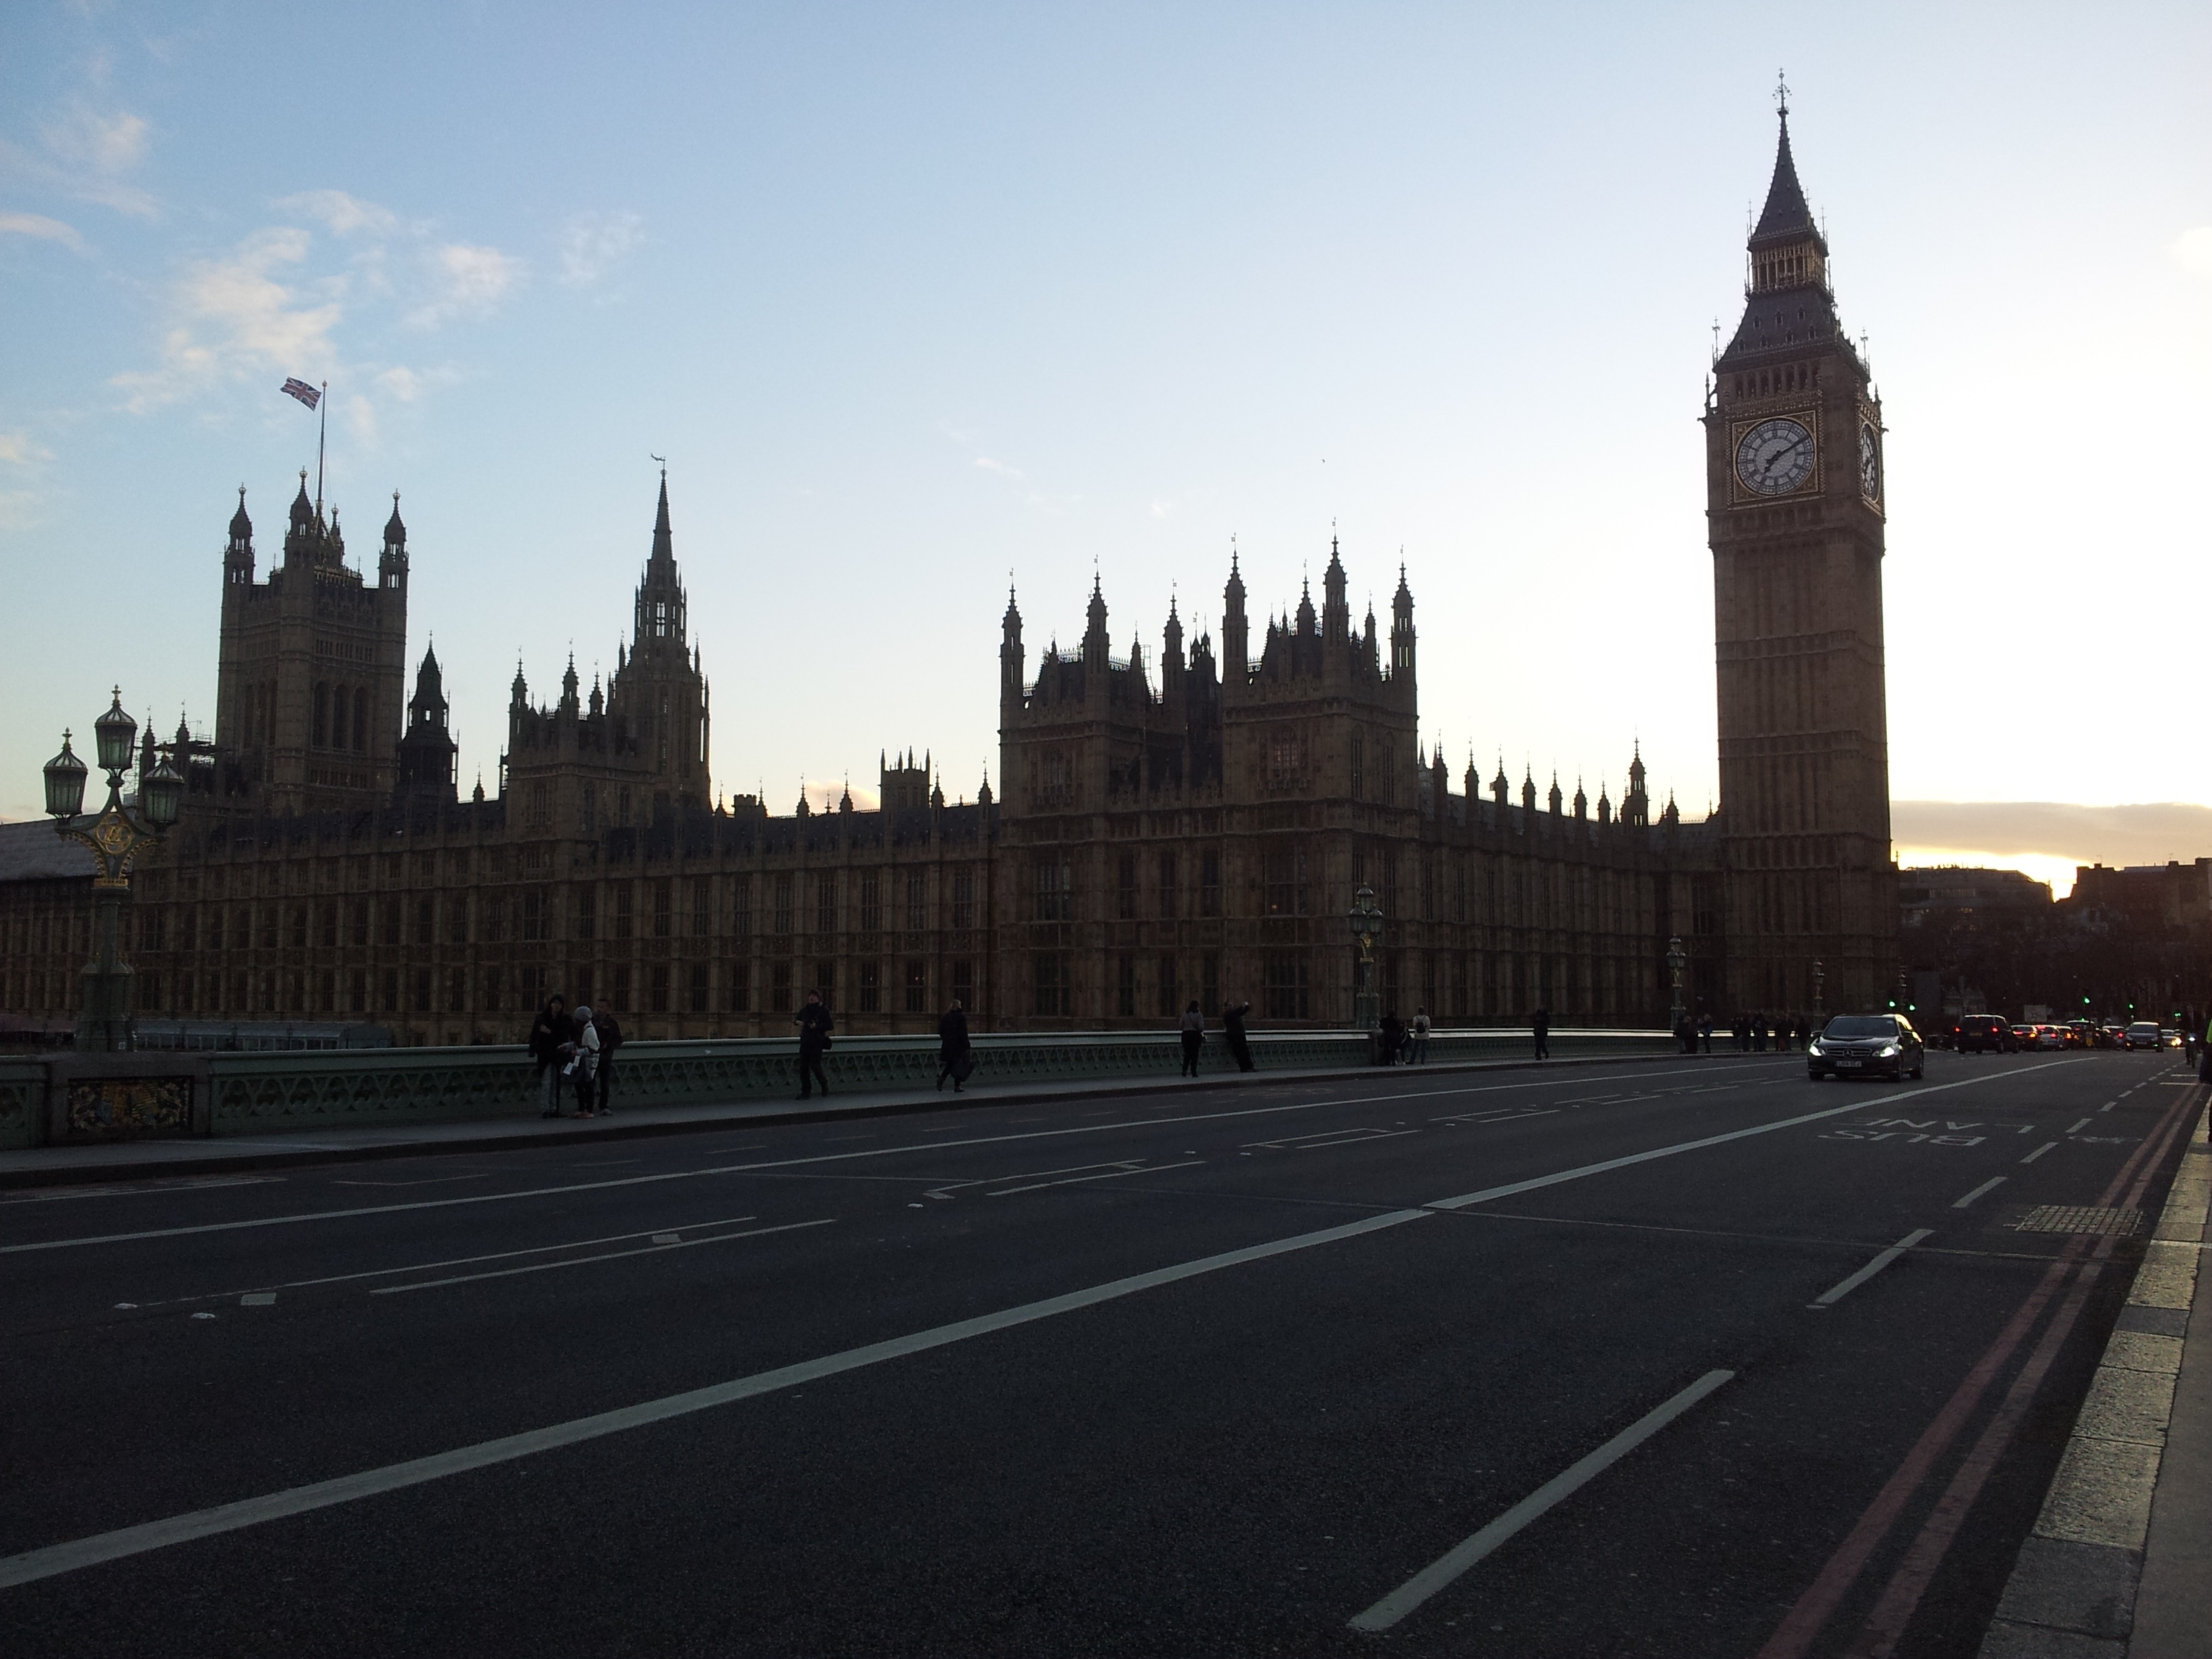
architecture, building, city, river, cityscape, downtown, travel, evening, landmark, cathedral, tourism, place of worship, big ben, uk, england, capital, london, parliament, spire, houses, british, famous, britain, government, westminster, thames, westminster bridge